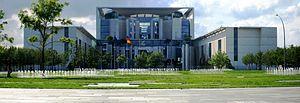
La Chancellerie fédérale est le bâtiment qui accueille depuis 2001 le bureau du Chancelier fédéral d'Allemagne et de ses services au numéro 1 de la Willy-Brandt-Straße à Berlin.